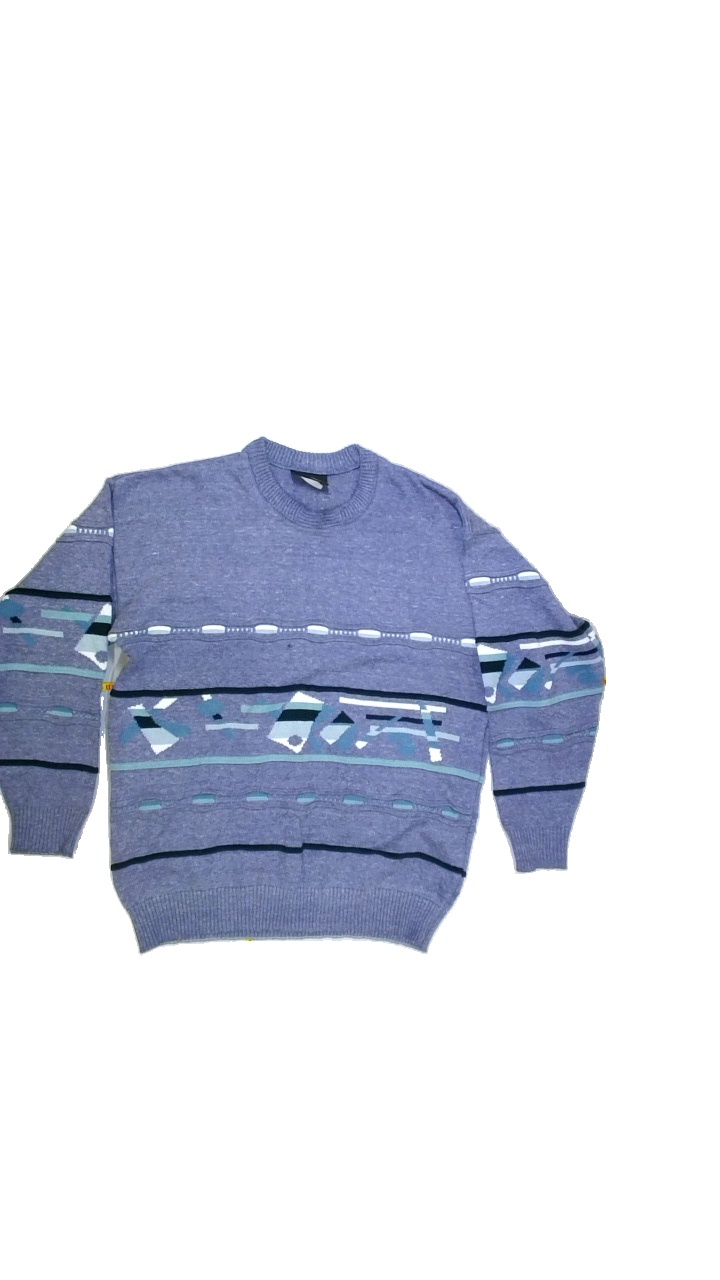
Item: Sweater (Men)
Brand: Filati
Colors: Multicolor, Turquoise, Purple, White, Black, Blue, Green
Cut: Regular, C-collar
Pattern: Geometric print
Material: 78%acrylic
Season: Spring
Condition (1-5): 3
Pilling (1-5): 4
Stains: Minor
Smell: Minor
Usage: Export
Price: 50-100